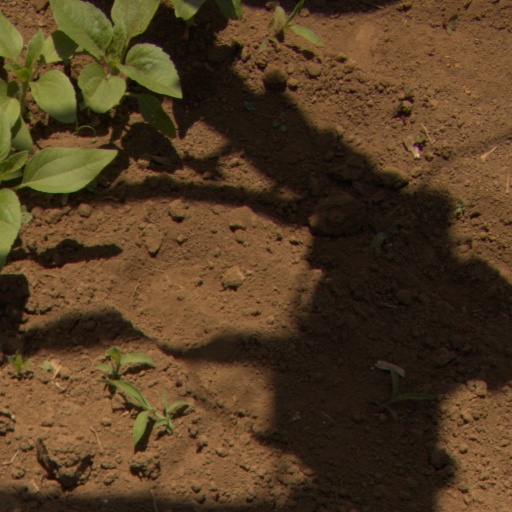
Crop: Jerusalem artichoke